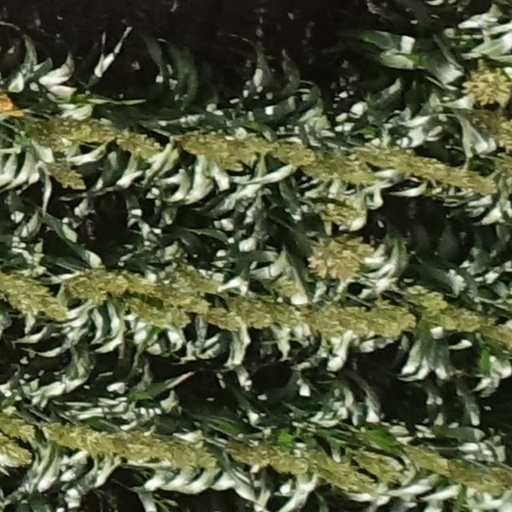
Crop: sorghum